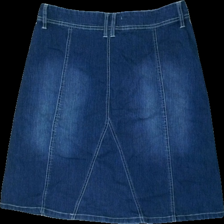
View: back
Type: Skirt
Category: Ladies
Brand: Not in the list
Brand text on label: Sally Denim
Colors: Blue
Material: 100% cotton
Cut: Cropped
Size: 42
Season: Summer
Trend: Denim
Smell: Minor
Price range: 50-100
Recommended usage: Reuse
Description: Blue jeans skirt